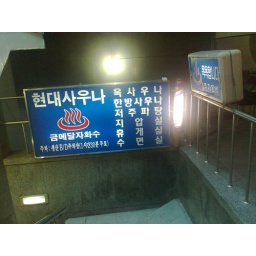
A tiny public bath house near the main palace in seoul, good scrubbing/massage!